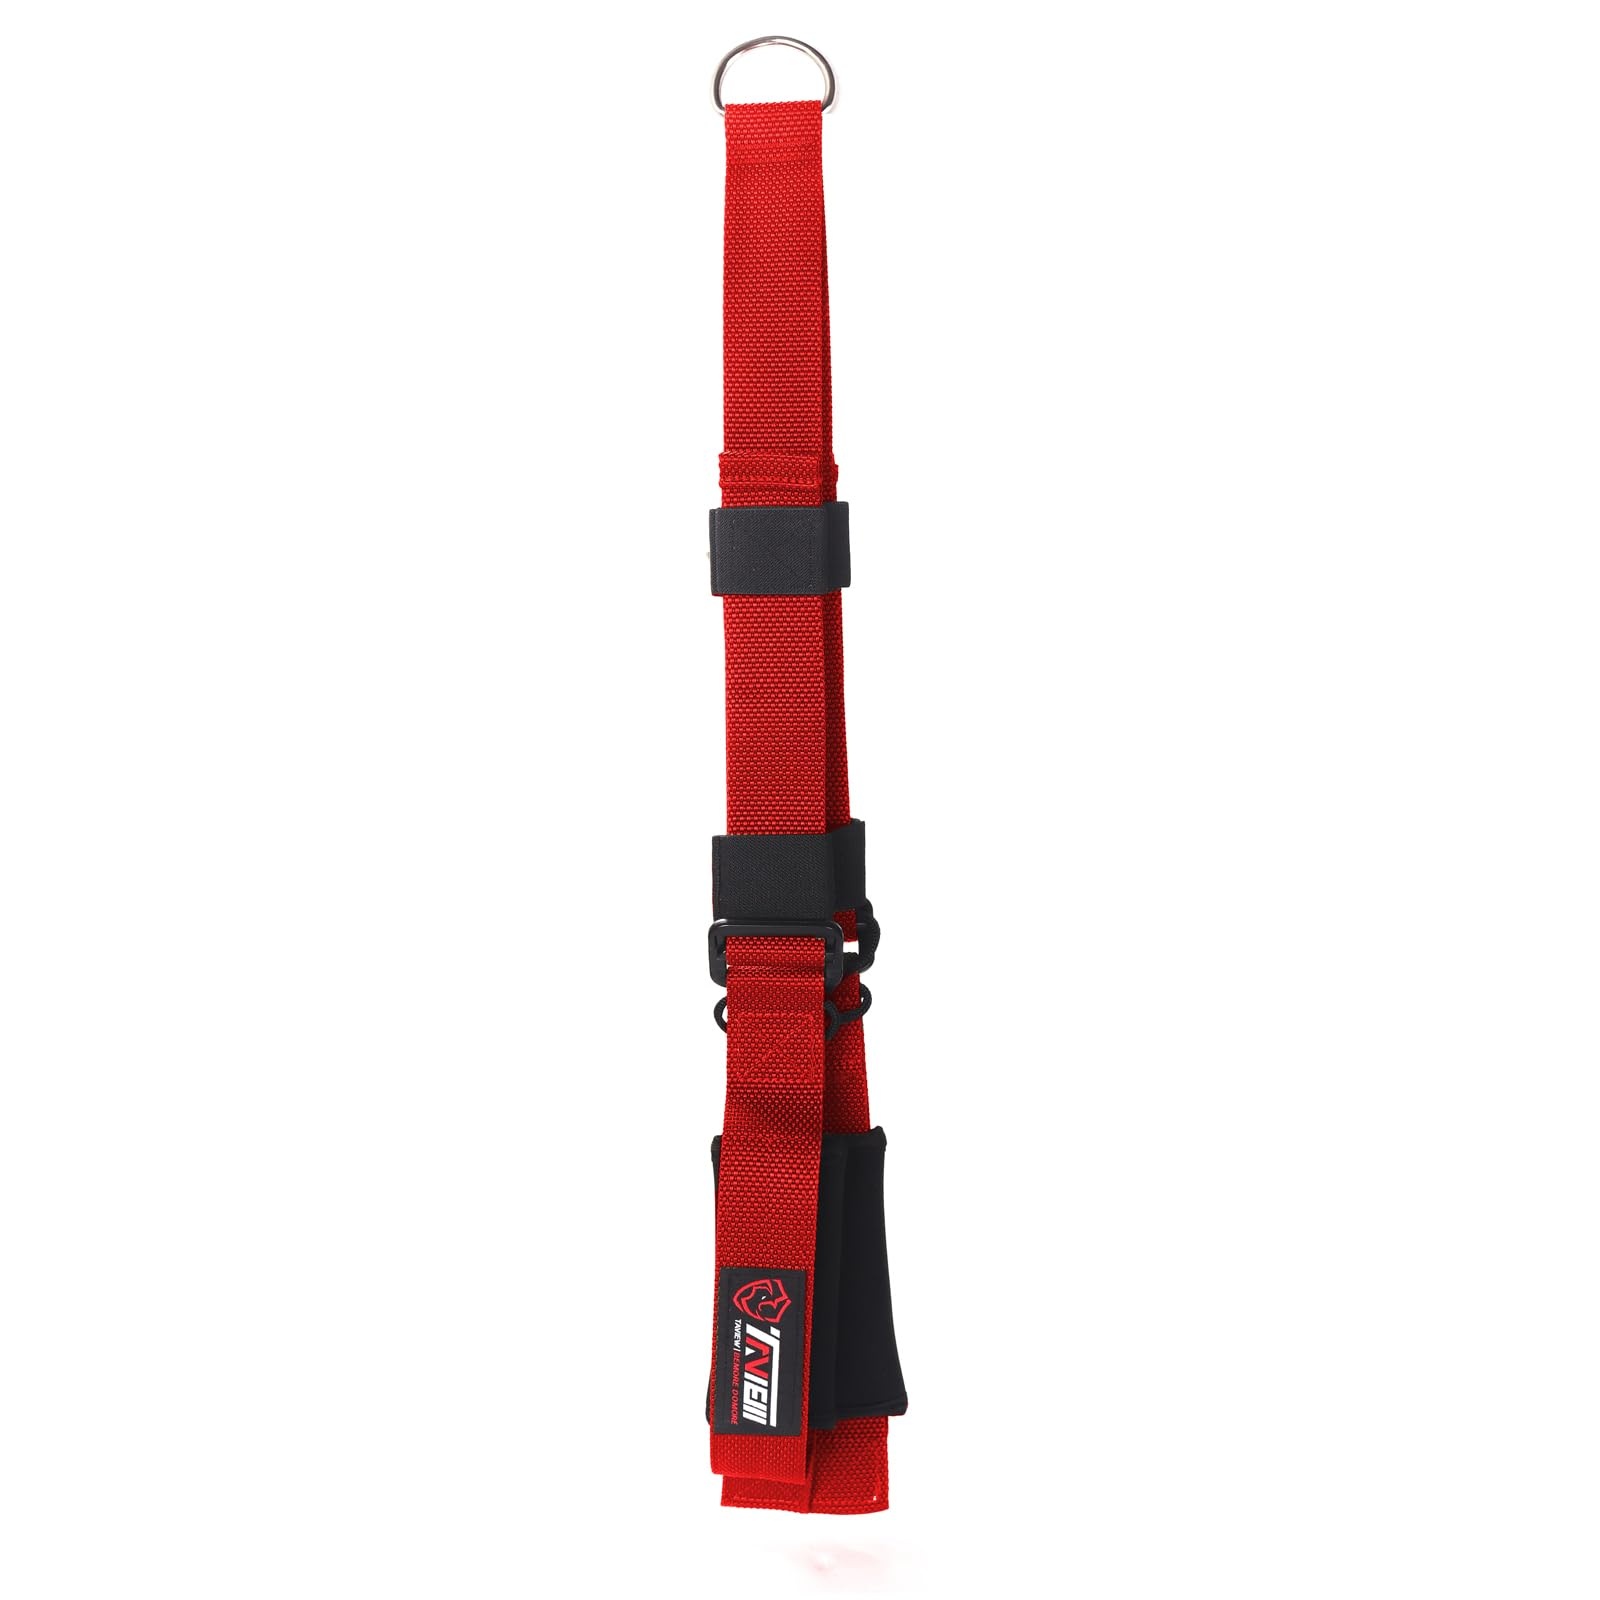
Tricep Rope Adjustable Cable Attachment (13-28 inches),Tricep Pull Down Rope Extension Straps Cable Crossover Accessories (Adjustable Length Red (13-28inch))
Brand: TAVIEW Color: Adjustable Length Red (13-28inch) Features: ALL-IN-ONE LENGTH: Our Taview Triceps Rope combines all traditional triceps rope lengths into one adjustable design, ranging from 26 to 56 inches. Perfect for any fitness level, simply adjust the length to suit your needs. Patent pending. PREMIUM QUALITY: Made with a durable blend of cotton, polyester, and neoprene materials, this thick strap can handle any workout. The heavy-duty D Ring securely holds weights for maximum muscle development. ACTIVATE MORE MUSCLES: Transform your triceps, arms, back, abs, and more with our rope pull down attachment. Revolutionize compound and isolation exercises, including tricep push downs, overhead extensions, and face pulls. Achieve your dream body. COMFORTABLE GRIP: The neoprene handles provide a strong and comfortable grip that won't slip with sweat. The ergonomic design minimizes wrist stress, allowing you to focus on proper form. SATISFACTION GUARANTEED: We offer a lifetime warranty against manufacturing defects. Your satisfaction is our priority. Binding: Sports Details: Enjoy the TAVIEW tricep rope EAN: 7708490997956 Package Dimensions: 5.0 x 4.0 x 2.0 inches
Brand: TAVIEW
Category: Sporting Goods > Fitness & General Exercise Equipment > Weight Lifting > Weight Lifting Machine & Exercise Bench Accessories > Handles